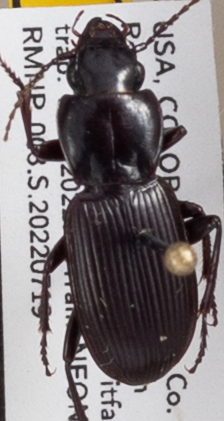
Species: Pterostichus protractus
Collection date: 2022-07-19
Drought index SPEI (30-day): -0.24
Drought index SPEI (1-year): -1.45
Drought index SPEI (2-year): -1.13